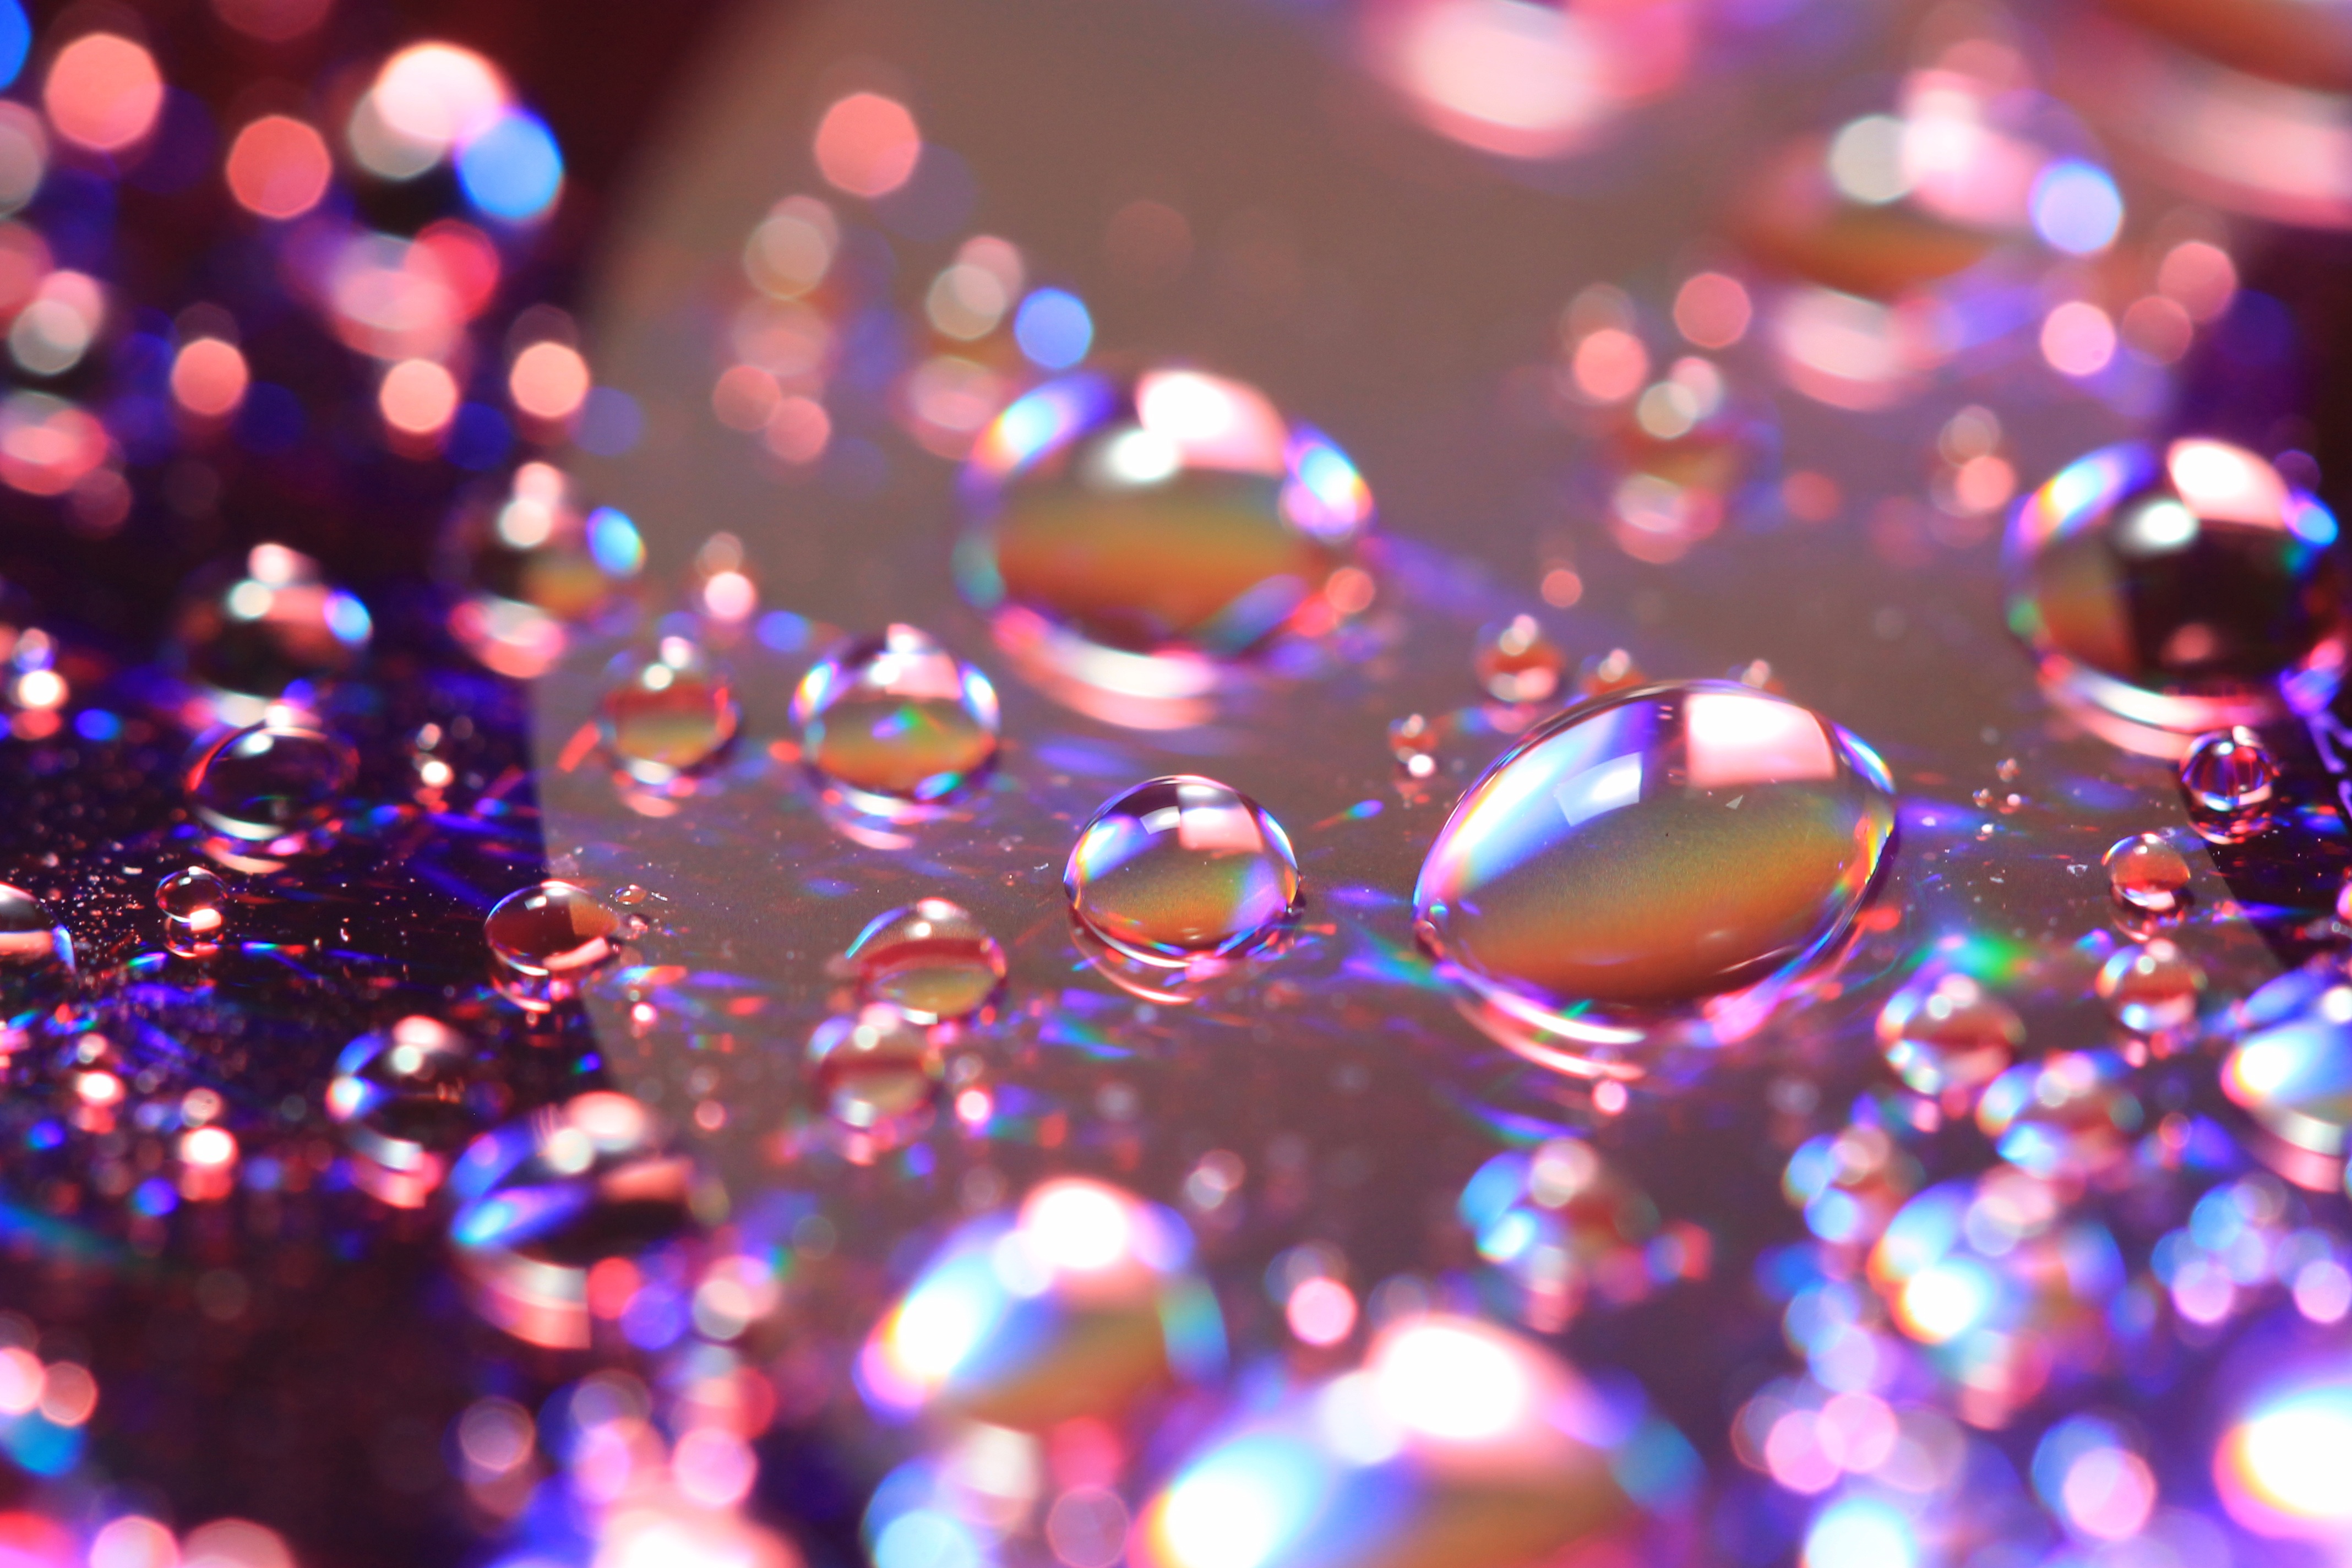
water, light, petal, reflection, color, christmas tree, circle, christmas decoration, bubbles, drops of water, macro photography, christmas lights, liquid bubble